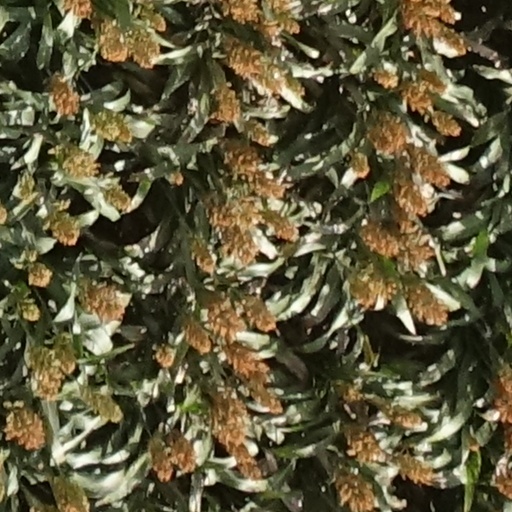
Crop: sorghum